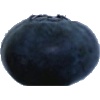
Label: Blueberry 1